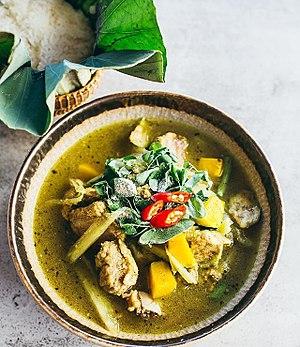
Somlor Koko
La cuisine cambodgienne et par extension la cuisine khmère, comme la culture de ce peuple, se trouve au carrefour de deux influences, à savoir le monde indien et la civilisation chinoise. Elle a su néanmoins développer un caractère spécifique grâce à la maîtrise de son environnement. De par sa diaspora, sa saveur unique commence à être connue dans le monde. Il ne faut pas oublier que ce pays fut autrefois le seul empire de la région, qui a influencé et imprégné l'ensemble de l'Asie du Sud-Est péninsulaire et insulaire tant sur le plan culturel, culinaire, architectural et religieux comme la Thaïlande, le Laos, le Myanmar, l'Indonésie et la Malaisie.